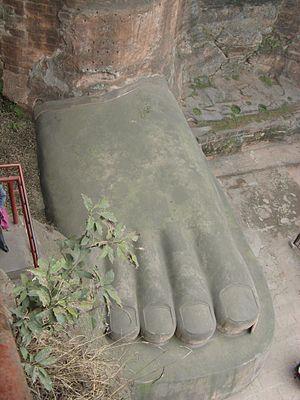
Le Grand Bouddha de Leshan est une statue monumentale de Bouddha taillée dans la falaise du mont Lingyun, sur la rive est de la rivière Min dans la région du mont Emei, au Sichuan. Édifié approximativement entre 713 et 803, il doit son existence — dit la légende — à un moine bouddhiste qui souhaitait protéger les marins empruntant le périlleux confluent des trois rivières : Dadu he, Qingyi jiang et Minjiang et prévenir les inondations de la ville de Leshan. Il se situe au sud de la province du Sichuan, en République populaire de Chine.